Sok An

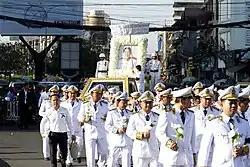
Sok An's funeral procession in Phnom Penh on 19 March 2017.

Sok An died at a medical center in Beijing on 15 March 2017 from an undisclosed illness, aged 66. He took a short leave of office in December 2016 while seeking medical treatment in Beijing.